Gazania ciliaris

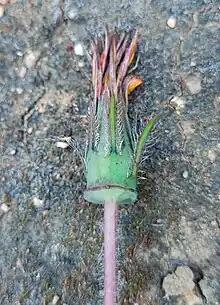
"Gazania ciliaris" involucre with its distinctively truncate base, and ciliate outer bracts

The flowers are variable in colour (usually yellow-to-orange), and born on distinctively setose-to-ciliate (hairy) petioles.